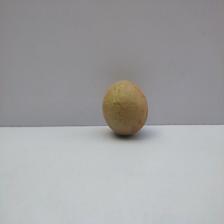
Size: Medium